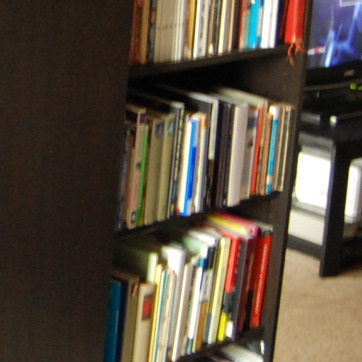
Material: paper